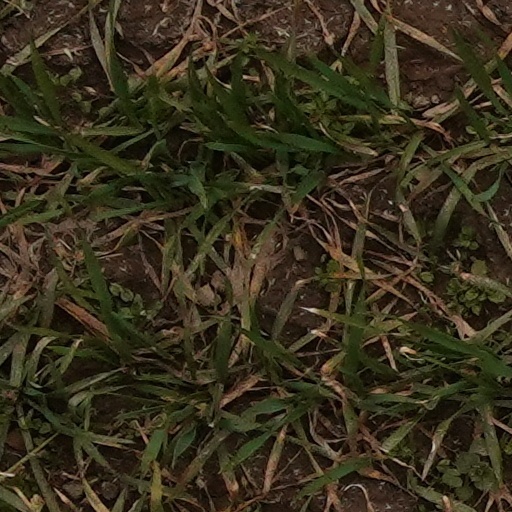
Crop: wheat